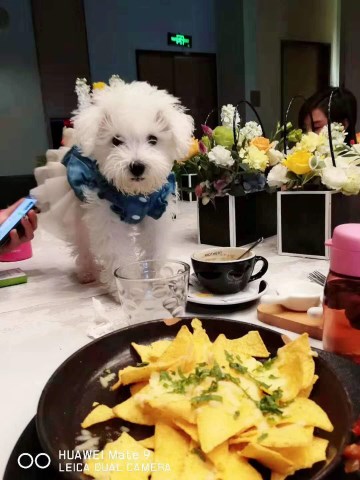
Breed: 3083-n000117-Bichon_Frise